Doxbridge

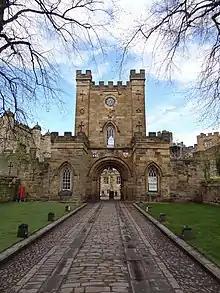
Entrance to Durham's University College (Castle)

Doxbridge is a portmanteau of Durham, Oxford, and Cambridge, referring to the universities of those names. It is an expansion of the more popular portmanteau Oxbridge, referring to Oxford and Cambridge universities and similar to the portmanteau Loxbridge, referring to London, Oxford and Cambridge.